Hayne, Stowford

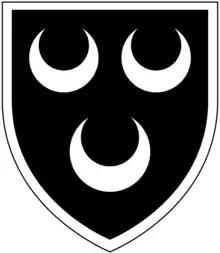
Arms of Harris of Hayne in the parish of Stowford, Devon: "Sable, three crescents argent a bordure of the last" These are the arms of Harris of Radford in the parish of Plymstock, Devon, the senior line of the family, differenced by a bordure

Thomasine Hayne, heiress of Hayne, married William Harris (died 1547) of Stone in the parish of Lifton, Devon, son and heir of John Harris (second son of John Harris of Radford in the parish of Plymstock in Devon) by his wife, the heiress of the Stone family of Stone in the parish of Lifton, Devon. The manor remained the seat of this junior branch of the Harris family.